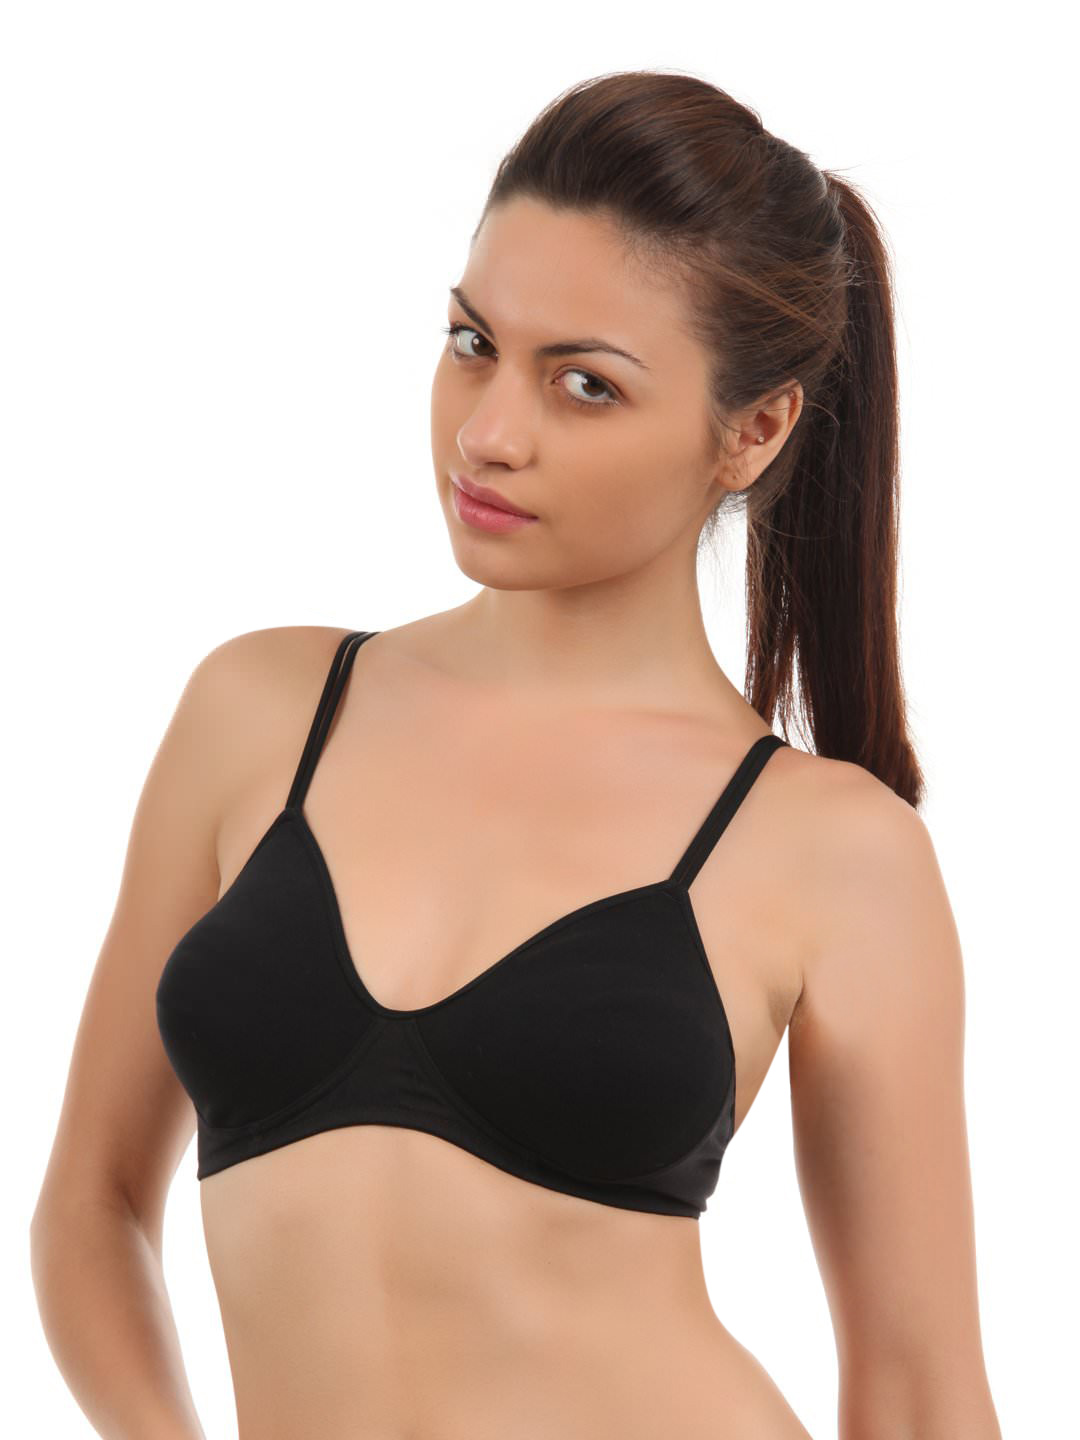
Peri Peri Women Black Bra
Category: Apparel / Innerwear / Bra
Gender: Women
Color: Black
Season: Summer 2017
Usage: Casual